Gotjawal

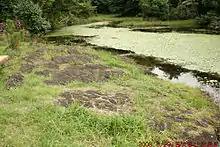
Gotjawal Forest pond

The areas are considered to have poor quality soil, and are poorly suited for agriculture or grazing. The forests developed over long periods of time and are considered to be slow to regenerate.